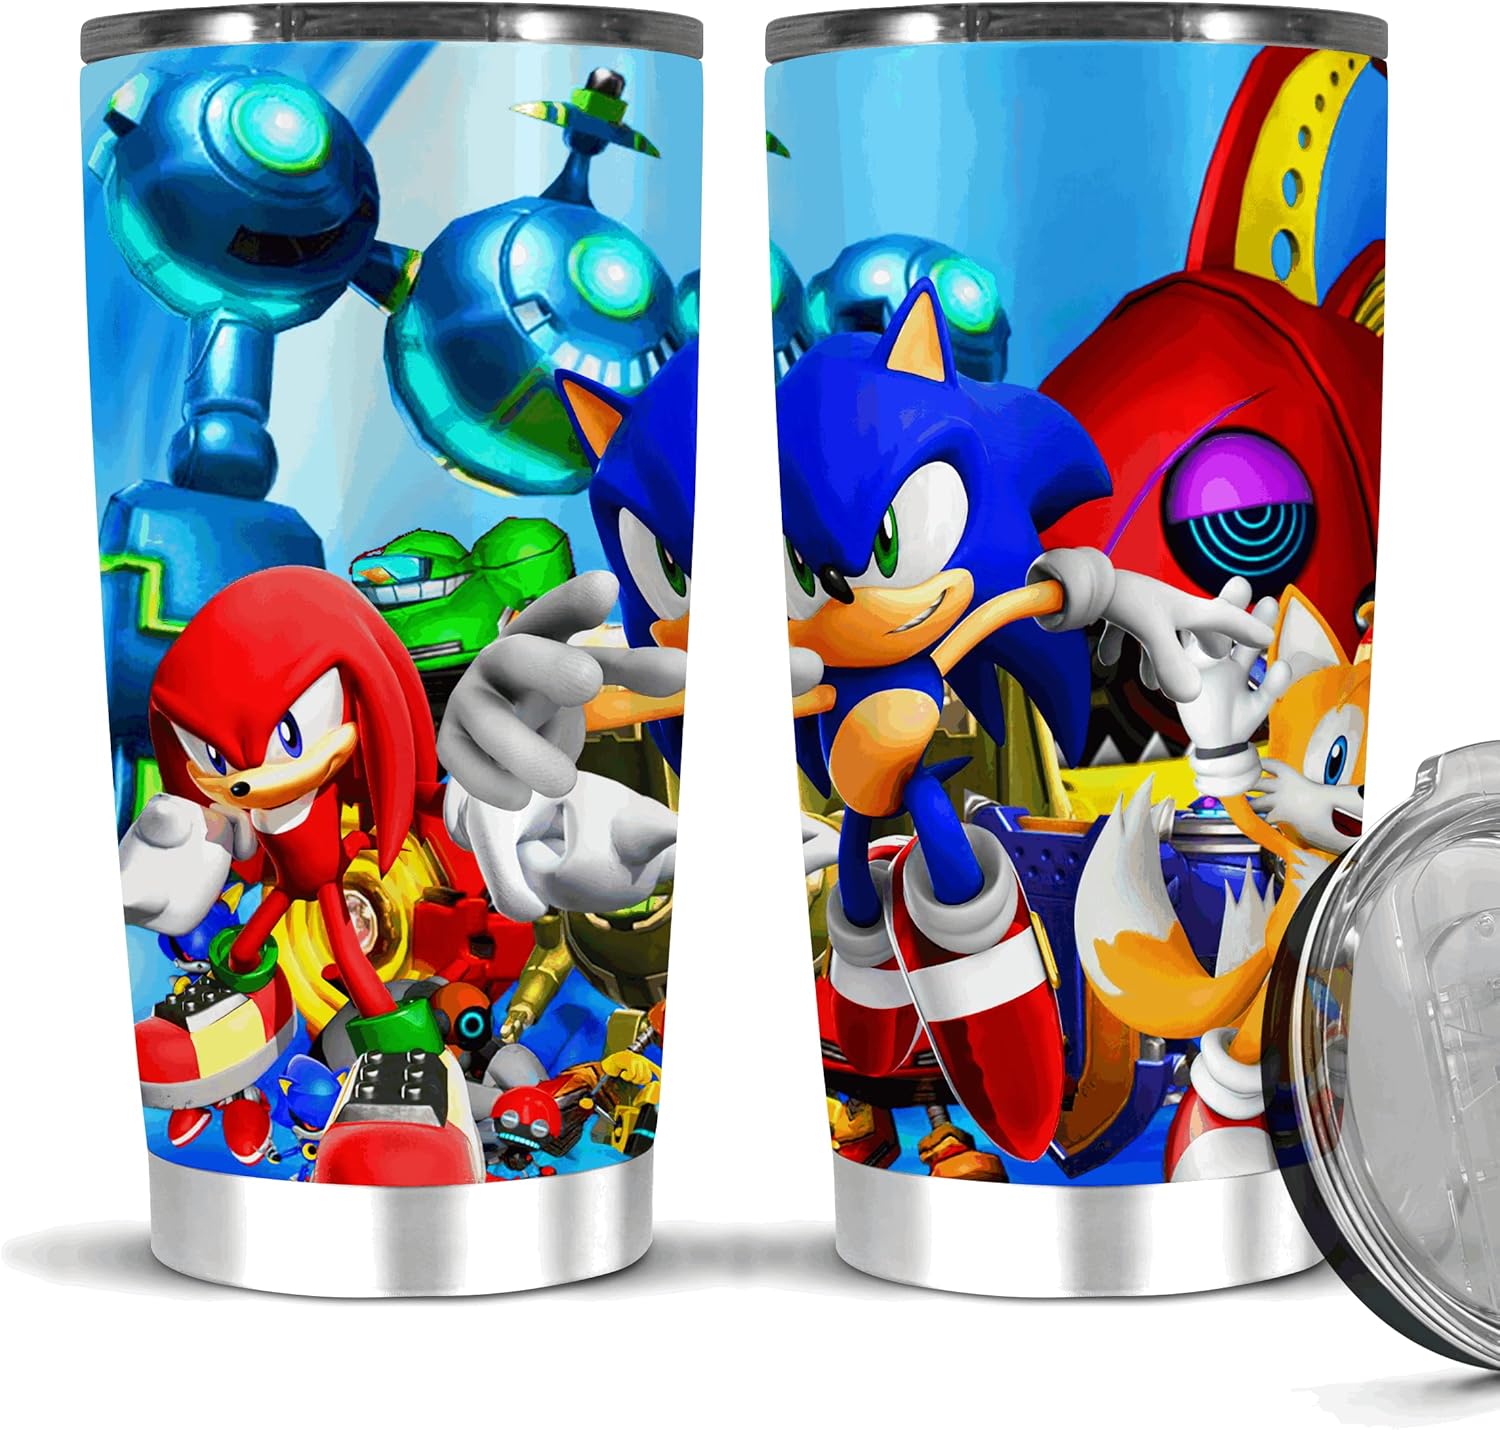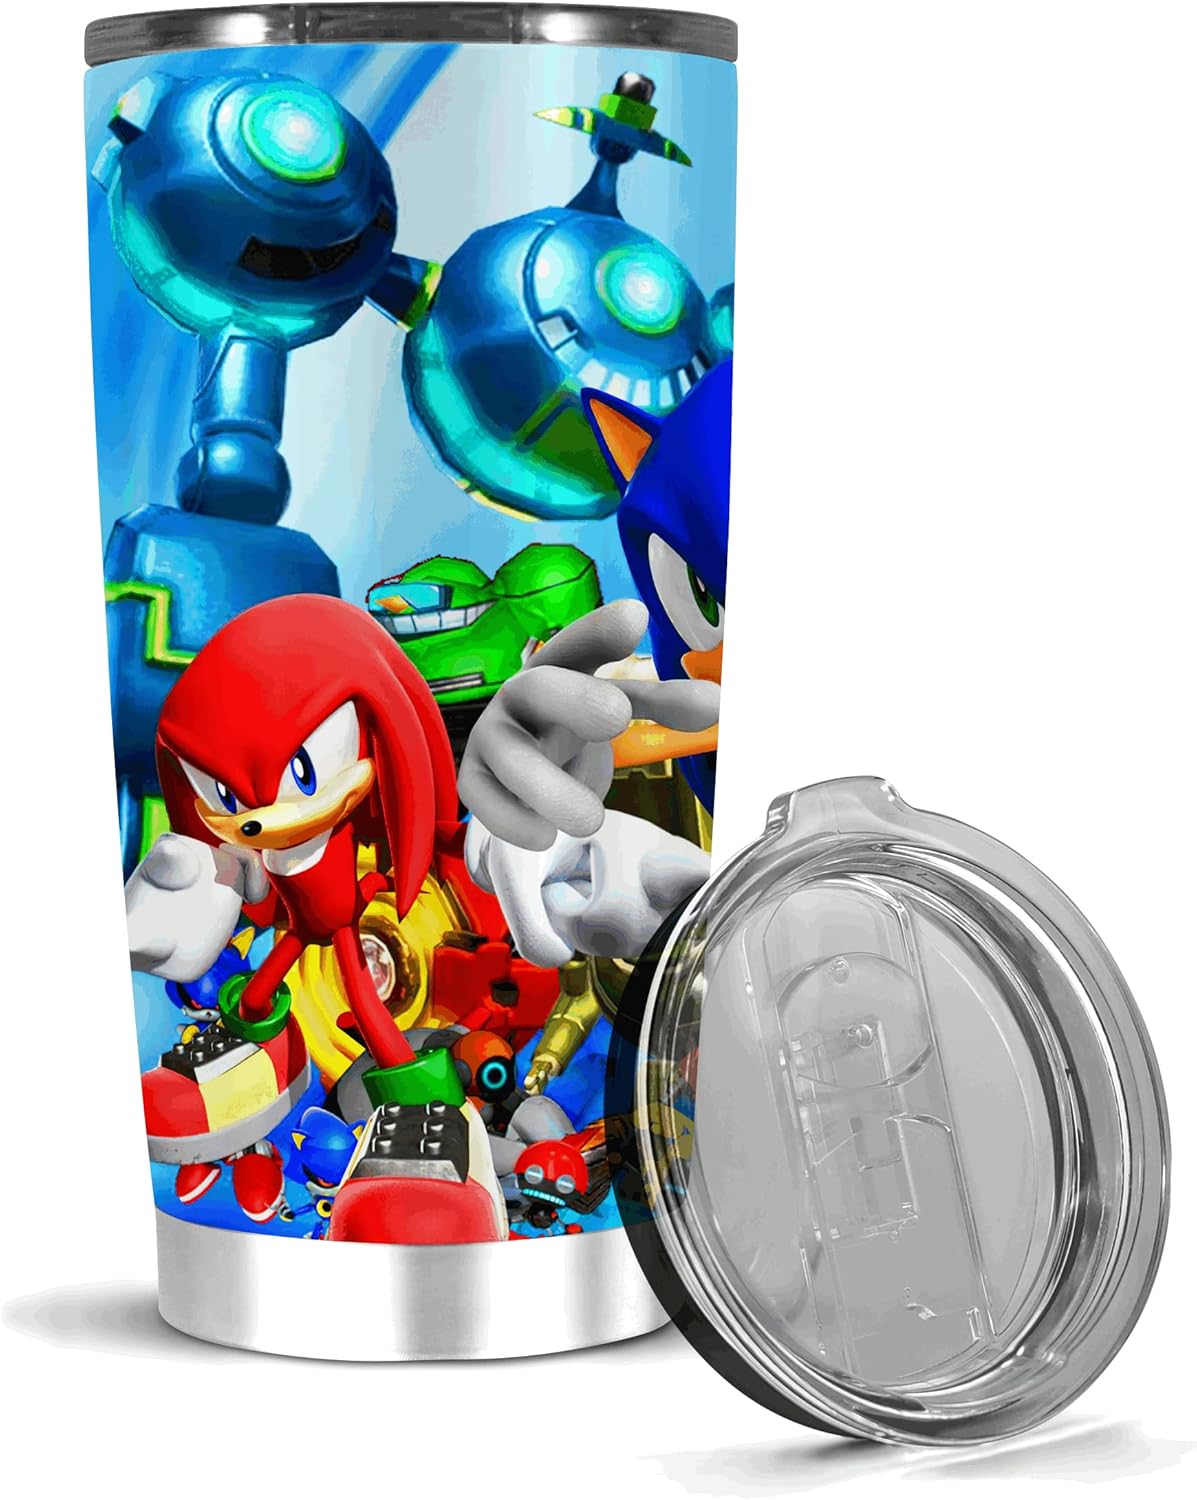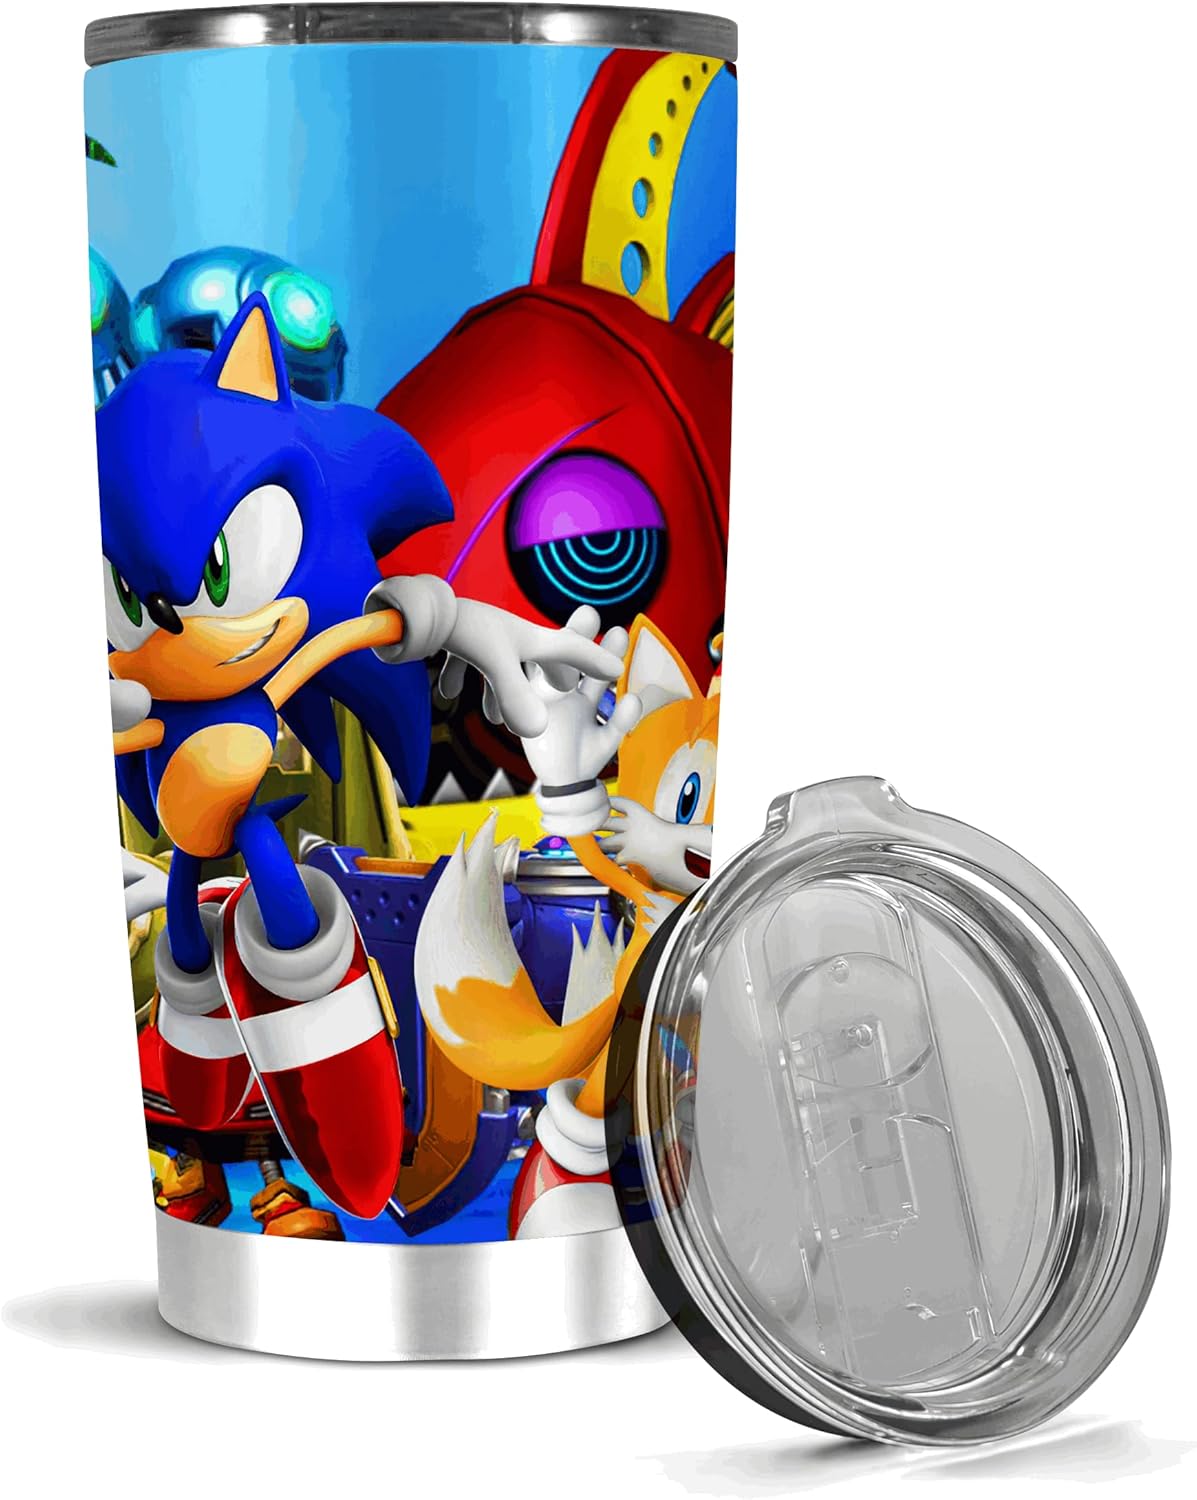
Stainless Steel Insulated Tumbler 20 Oz 30oz Vacuum So-n-ics Event Hedgehog Bottle Mug Glass Gift Friends Christmas Suit For Iced Or Hot Tea Cold Tea Wine Water Frappe Cocktail
Category: Amazon Home
A USEFUL AND STYLISH STAINLESS STEEL INSULATED TUMBLER!!!! This vacuum-sealed, double-layer tumbler is made of the best stainless steel and can keep your drinks at the right temperature without leaking heat or pouring out. It would be an excellent gift for your sister or even best friend for any occasion, holiday, or birthday, and it never lets you down! With this amazing tumbler, choosing an appropriate gift for your beloved people is no longer a difficult decision to make! PRODUCT INFORMATION: Available in the size of 20 oz . Made of rust-resistant and stainless steel, it is very easy to clean. Double Wall Vacuum Seal. Fits in most car cup holders. Perfect for driving or traveling, staying home, or working in . A wise choice for many activities, including sports, gym, fitness, and so on.
Features: HANDLED AND SHIP IN USA - Your favorite hot or cold beverage stays right where you left it in our refreshingly stylish insulated water bottle. Just click ADD TO CART and this beautiful cup will be delivered to you real soon. | GREAT-QUALITY PRODUCT - Thanks to the stainless steel structure, this premium quality insulated tumbler will bring you the best experience while using. With the 20 it would be perfect for you to keep your coffee, tea, wine, beer, or chocolate in hours without leaking heat or spilling out. | YOUR GREAT CHOICES - These tumblers are not only gorgeous, but they can carry what a water bottle typically can without spilling or leaking heat. Unlike many of the smaller travel tumblers on the market. Designed to retain any drink, whether cold, hot for several hours. | A WISE AND EXCELLENT GIFT OPTION - This is a wonderful and meaningful present for your family, friends, or anyone you cherish that makes their holiday, birthday, and other important occasions more memorable and happy. | GOOD QUALITY COMES WITH GOOD SERVICE - Please contact us at any time if you have a problem with your order, and we will do all we can to resolve the issue. Your complete happiness is our priority!